Tremblay station

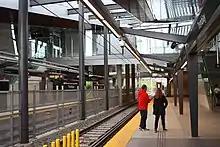
Tremblay station platform

Tremblay station is a side platform station located at grade in a cutting. The station's single entrance building, located at the same level and opposite the railway station entrance, contains the ticket barrier and exits onto a plaza.